Hulegu Khan

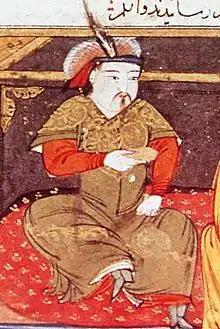
Painting of Hulegu Khan by Rashid-al-Din Hamadani, early 14th century

Hulegu Khan, also known as Hülegü or Hulagu ( 8 February 1265), was a Mongol ruler who conquered much of Western Asia. As a son of Tolui and the Keraite princess Sorghaghtani Beki, he was a grandson of Genghis Khan and brother of Ariq Böke, Möngke Khan, and Kublai Khan.